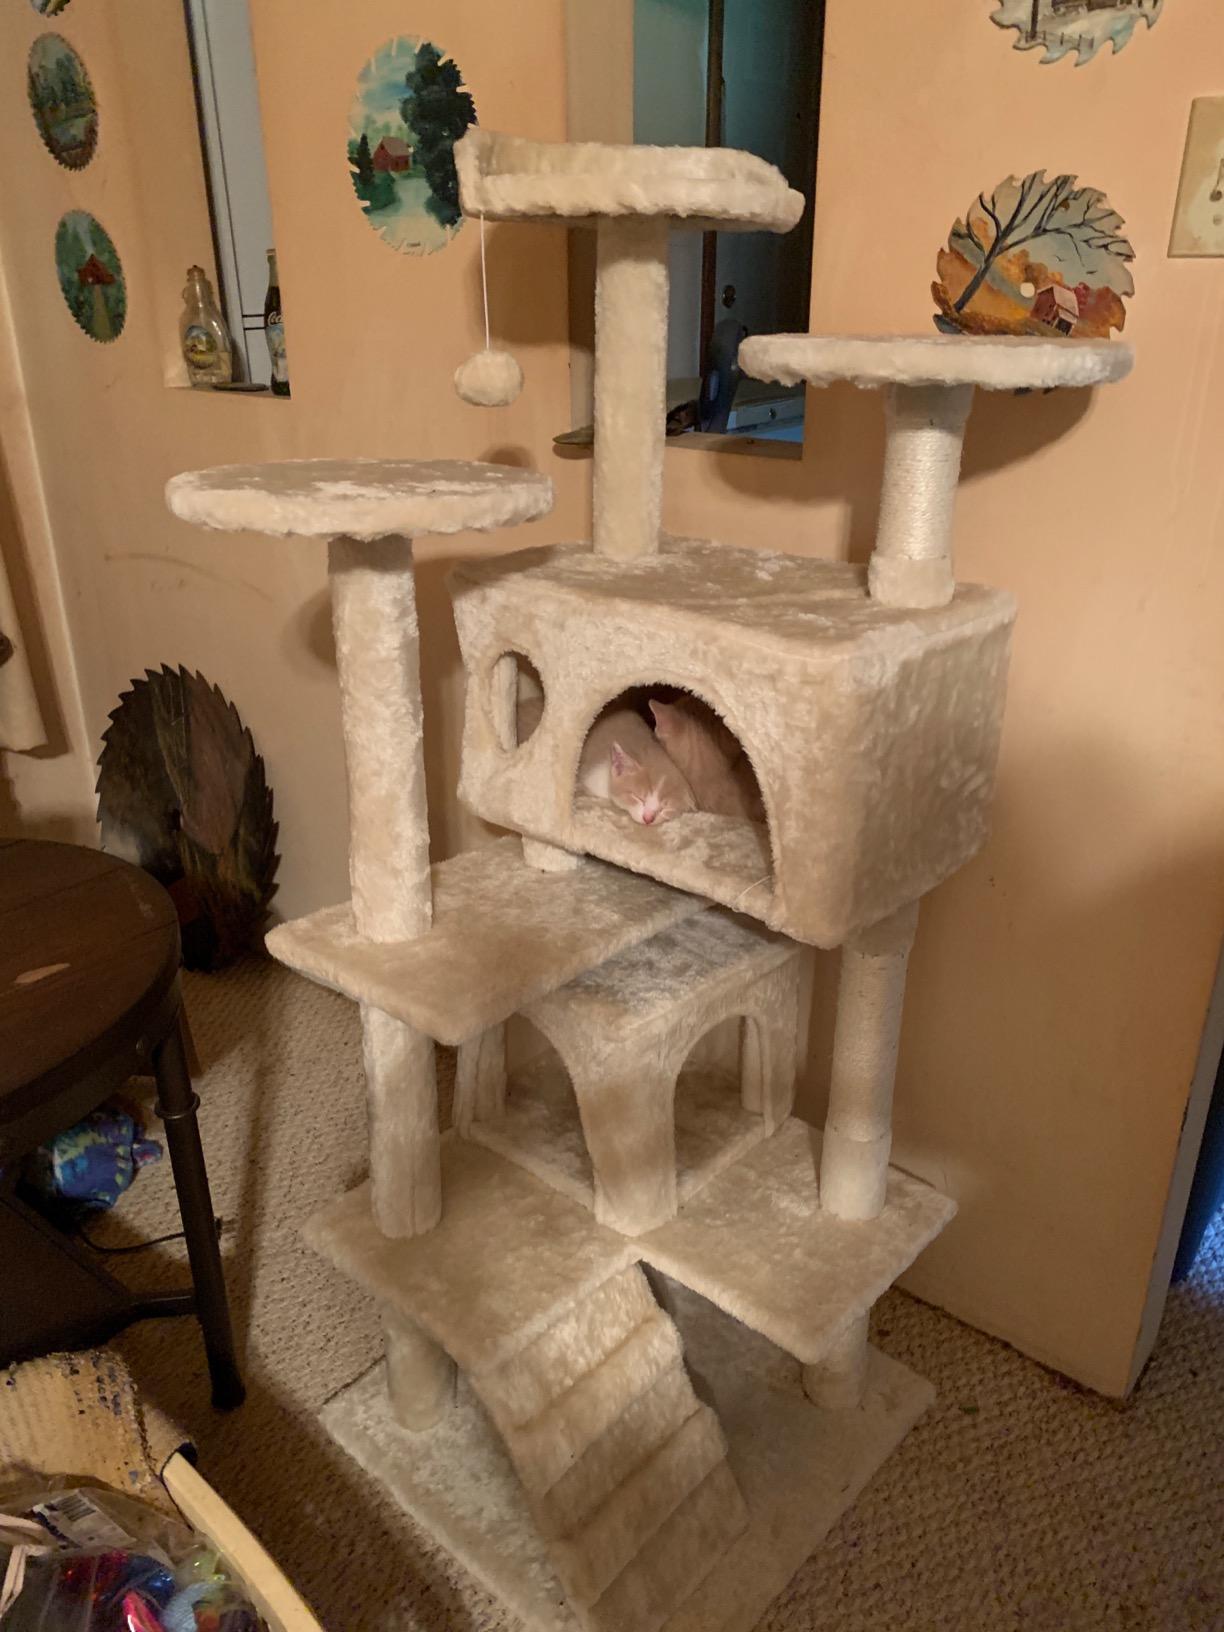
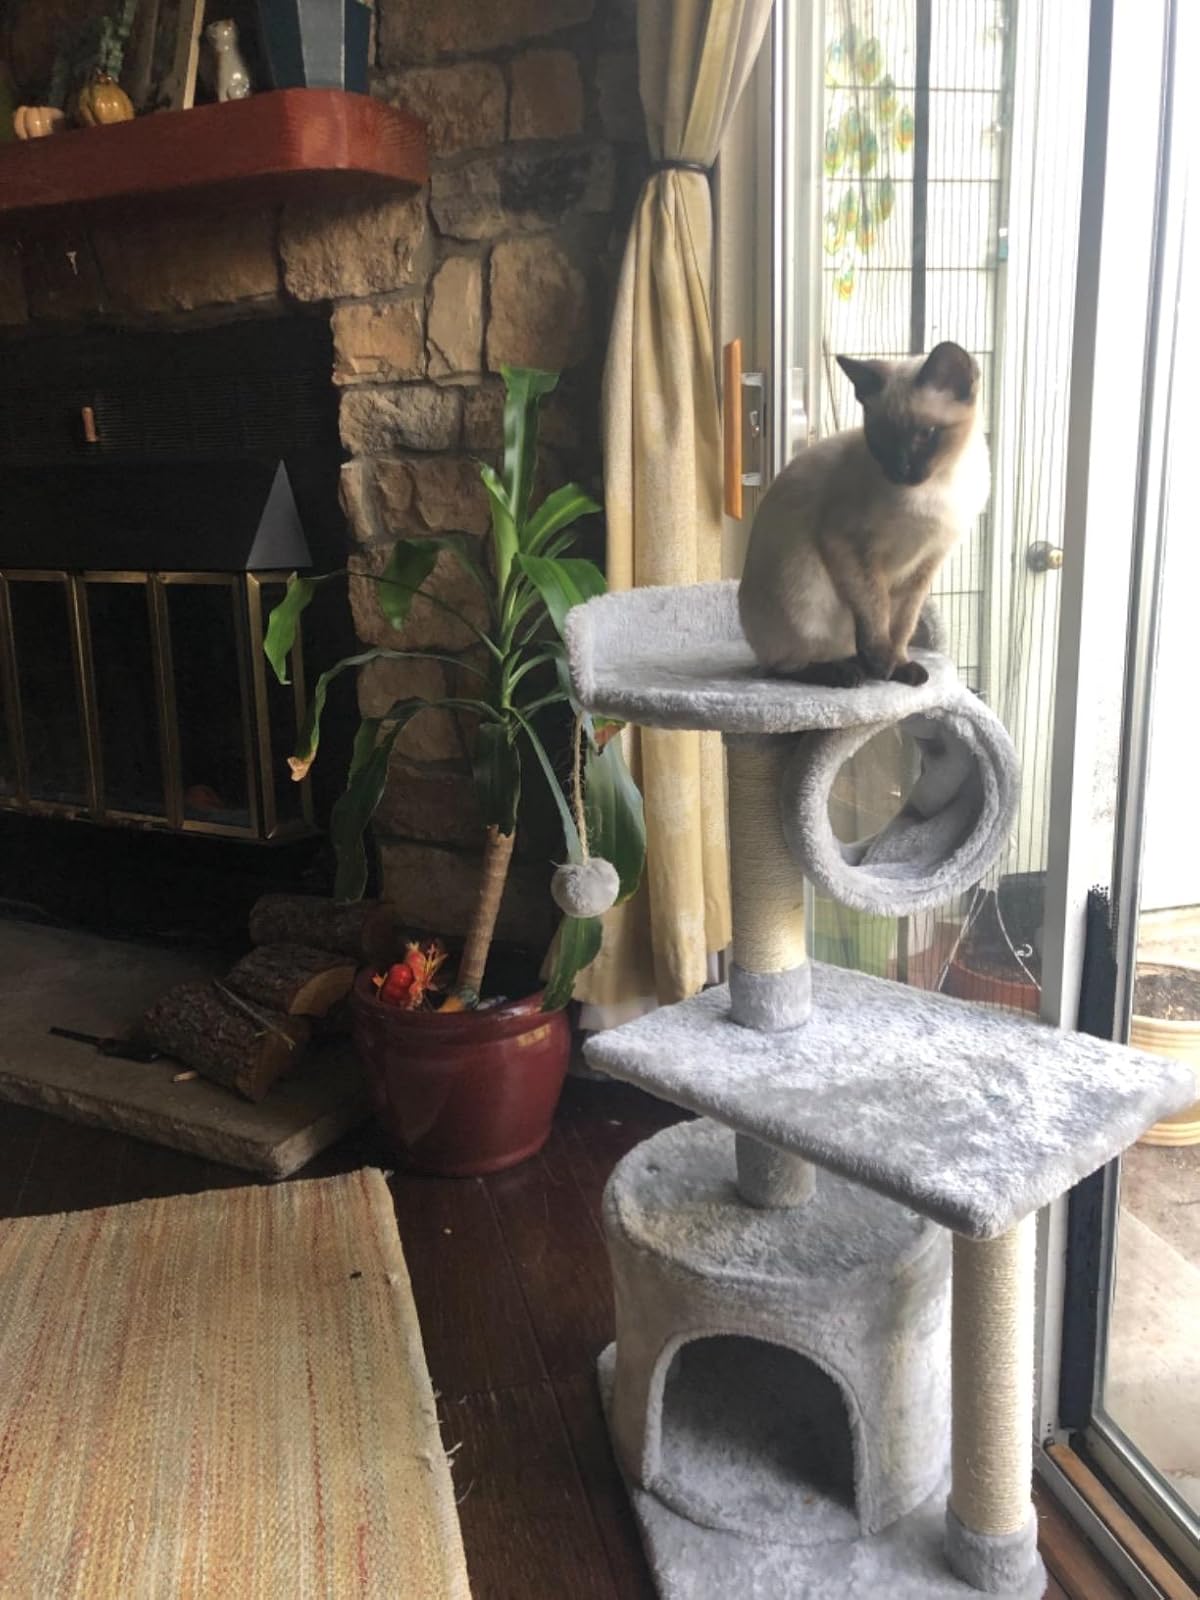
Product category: items_cat tree
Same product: no